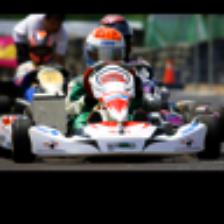
Label: NonHuman